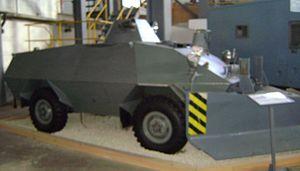
MOWAG est une entreprise suisse qui conçoit et développe des véhicules à destination de l'industrie militaire. Depuis 2003, MOWAG fait partie de General Dynamics